Polaris RZR

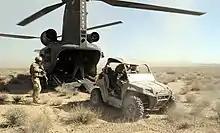
US Army S.O.F. use RZR 800 out of CH-47

In November 2016, the U.S. Marine Corps signed a $2.5 million contract with Polaris to deliver 144 MRZR-D vehicles. Called the Utility Task Vehicle (UTV), it is designed to be diesel-powered and can run on JP-8 fuel. The Marines bought the unarmored vehicles because they can fit inside an MV-22 Osprey, enabling them to be deployed from long distances, to provide logistics support to ground combat units, assisting them to travel and transport supplies quicker and easier than previously on foot. The vehicles can carry four marines and have a small cargo bed capable of carrying of payload. Plans are to field 18 MRZR-Ds per infantry regiment. The vehicles were delivered from late-January to April 2017.